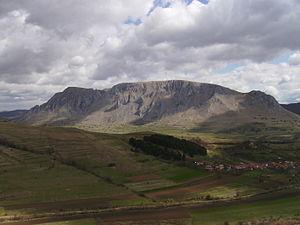
Piatra Secuiului ou Szekelykő (le Rocher du Sicule) vu depuis Cetatea Trascăului en Transylvanie, Roumanie. Română: Piatra Secuiului sau Szekelykő vazuta de la Cetatea Trascăului.